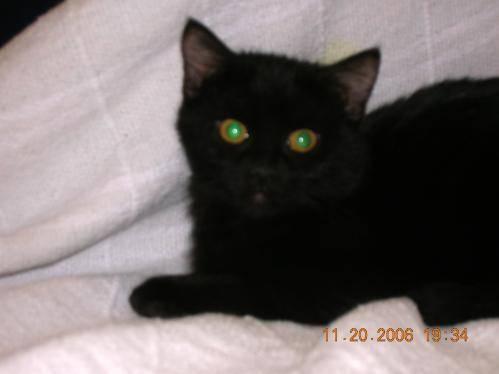
cat